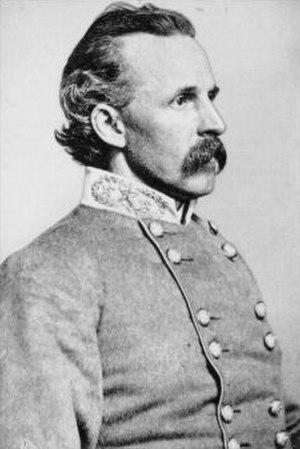
"Edward Lloyd Thomas est un brigadier-général de l'infanterie confédérée pendant la guerre de Sécession venant de l'État de Géorgie. Il est colonel du 35th Georgia Infantry Regiment, qui est affecté à la brigade de Joseph R. Anderson, de la célèbre « Light Division » d'A. P. Hill. "" Lorsque Anderson part pour prendre le contrôle de la Tredegar Iron Works à Richmond, Thomas est promu au brigadier général pour commander la brigade. Il conserve ce poste pendant le reste de la guerre et est présent à toutes les grandes batailles de l'armée de Virginie du Nord